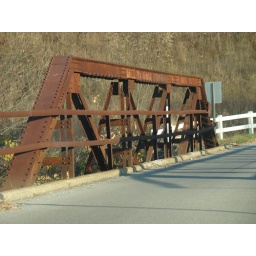
old iron bridge in Edmonton, Ky on the road across from Save a Lot.